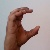
The image shows a hand gesture representing the letter 'C' in Indian Sign Language.